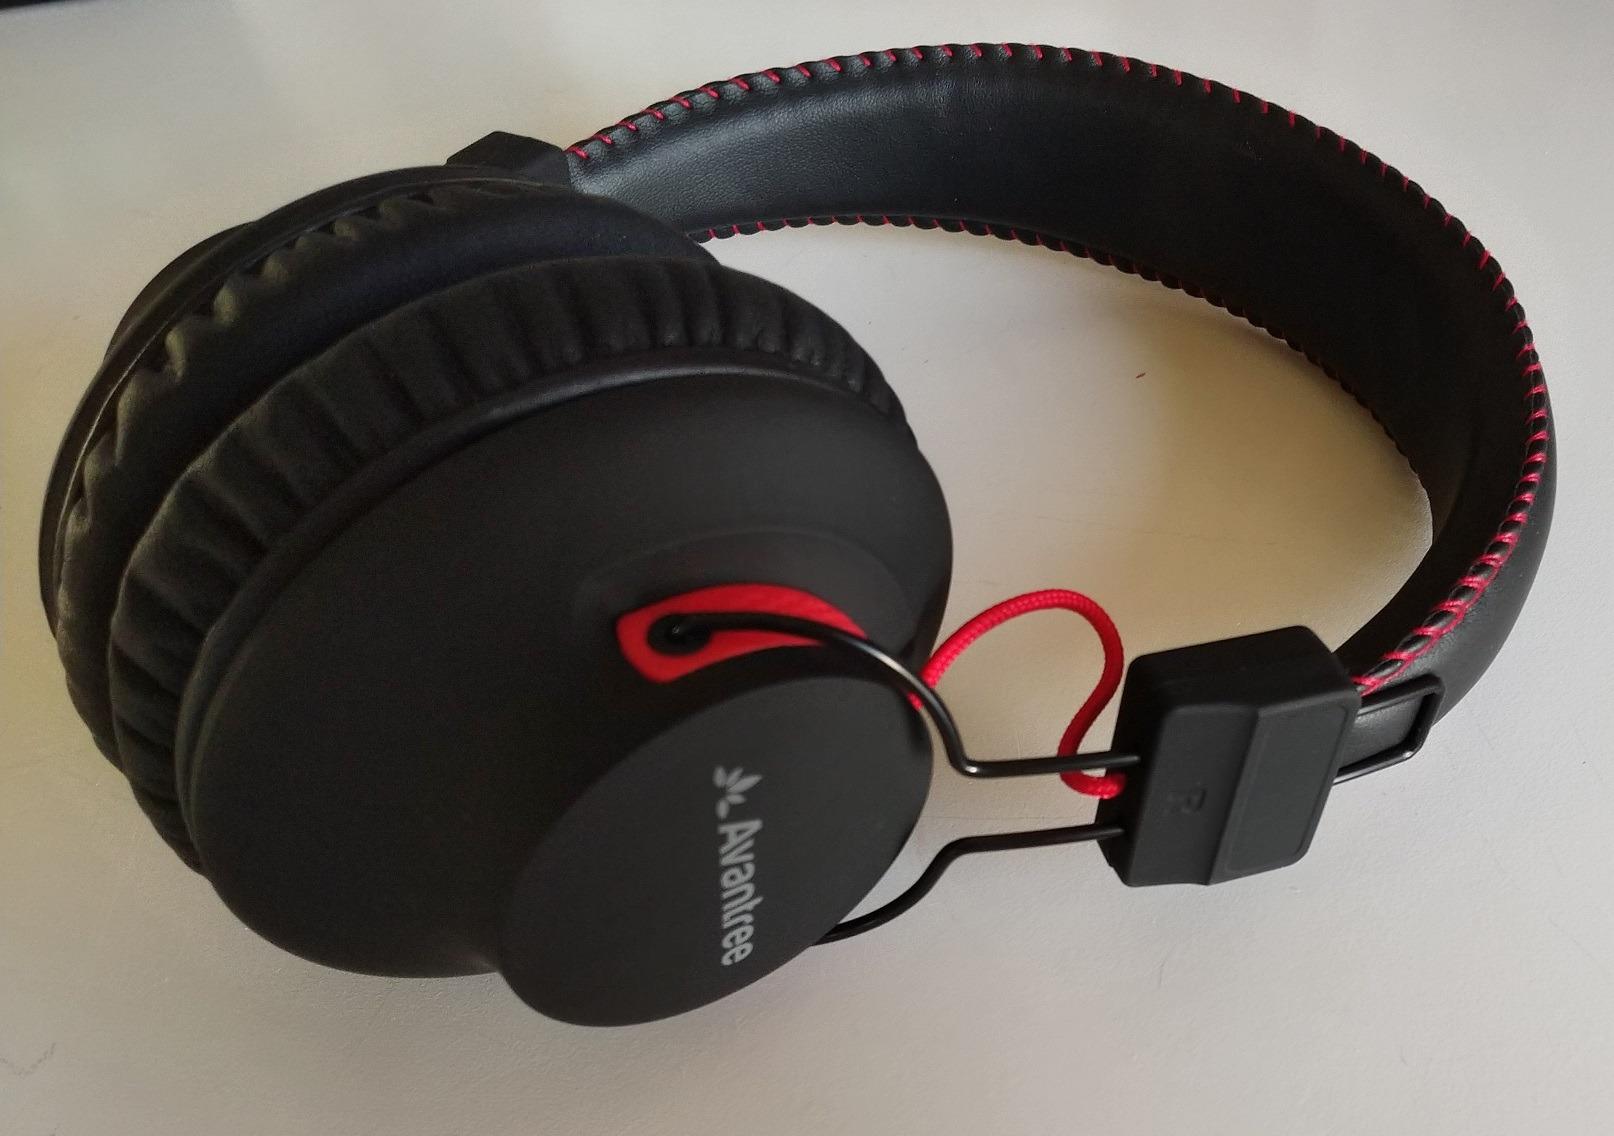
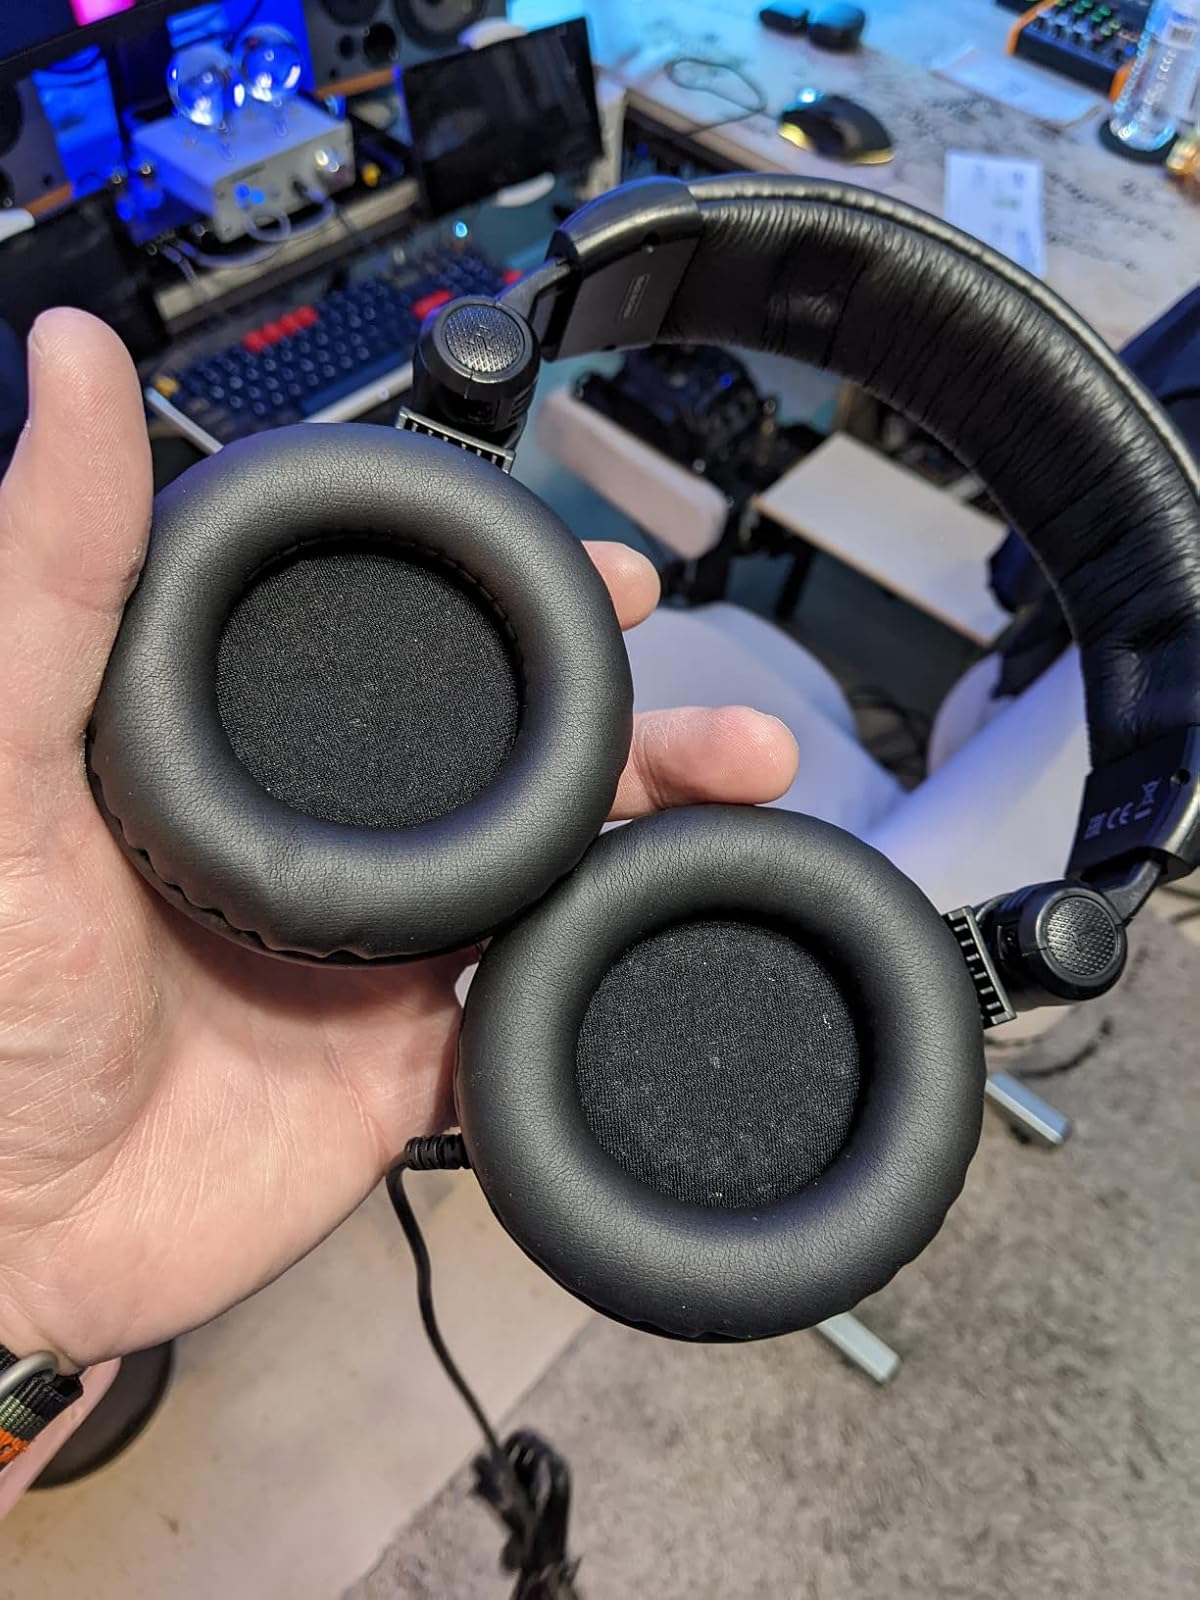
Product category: headphones
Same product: no